Echo parakeet

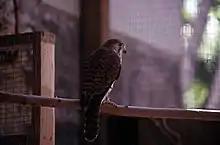
Mauritius kestrel awaiting release in 1989; this species was considered the rarest bird in the world by 1973 but was saved through captive breeding, an approach later successfully applied to the echo parakeet

Assessments of the echo parakeet's status varied in early literature; while it was said to be "quite common" in the 1830s, by 1876 the Newtons said "its numbers are gradually falling". In 1904, the French naturalist Paul Carié said the population was "reasonably large", while Rothschild said the bird was rare and apparently "on the verge of extinction" in 1907. Areas where the echo parakeet could be found were cleared for tea and forestry from the 1950s to the 1970s, and the birds were forced into the remaining native habitat, in and around the Black River Gorges. 50 pairs were estimated to be left in 1970, though this may have been too high. By 1975, it was estimated that about 50 individuals remained, but the population appears to have dropped noticeably in the following years, and by 1983 only a flock of 11 birds was seen, which was believed to represent the entire population. The drop in numbers around this time may have been tied to cyclone Claudette in December 1979. There was little nesting success, and the parakeets reproduced at a level below that necessary for replacement.